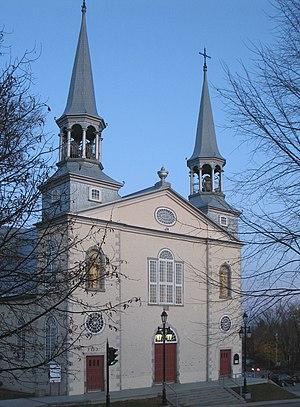
Église Saint-Charles-Borromée dans l'Arrondissement historique de Charlesbourg, ville de Québec, province de Québec, Canada. Église classée monument historique en 1959.
Charlesbourg est un des six arrondissements de la ville de Québec. Il est situé au nord de l'arrondissement de La Cité–Limoilou, à l'ouest de l'arrondissement de Beauport et à l'est des arrondissements Les Rivières et La Haute-Saint-Charles.
Cet article recense les lieux patrimoniaux de Québec inscrit au répertoire des lieux patrimoniaux du Canada, qu'ils soient de niveau provincial, fédéral ou municipal.